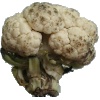
Label: cauliflower